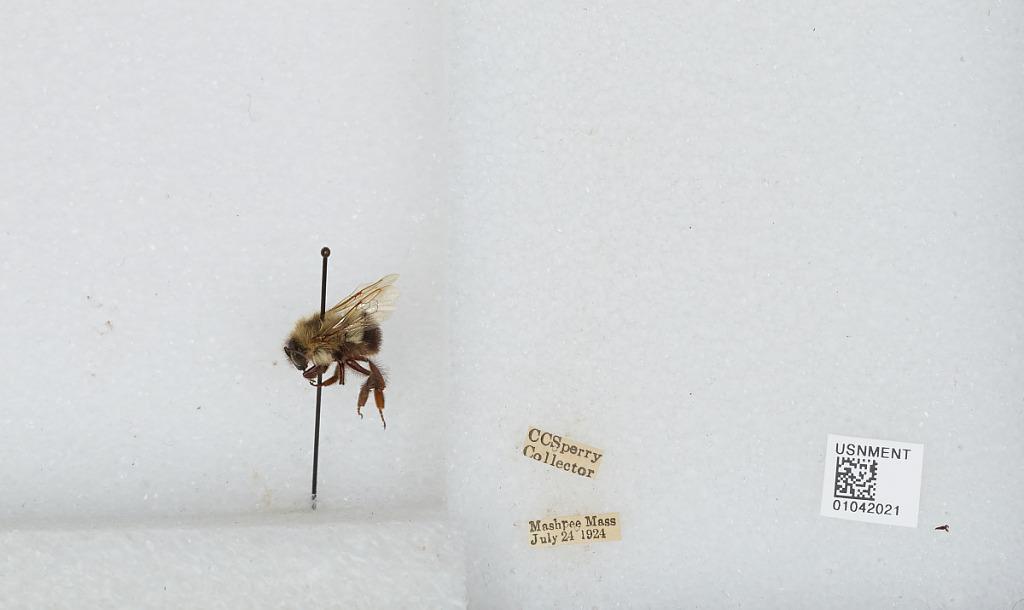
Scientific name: Bombus sp.
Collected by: C. Sperry
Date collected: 1924-7-24
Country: United States
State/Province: Massachusetts
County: Barnstable
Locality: Mashpee
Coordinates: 41.6483, -70.4817